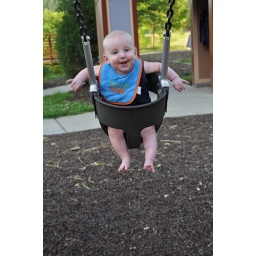
Owen flying solo in the big boy swing ... at 4.5 months :LOL